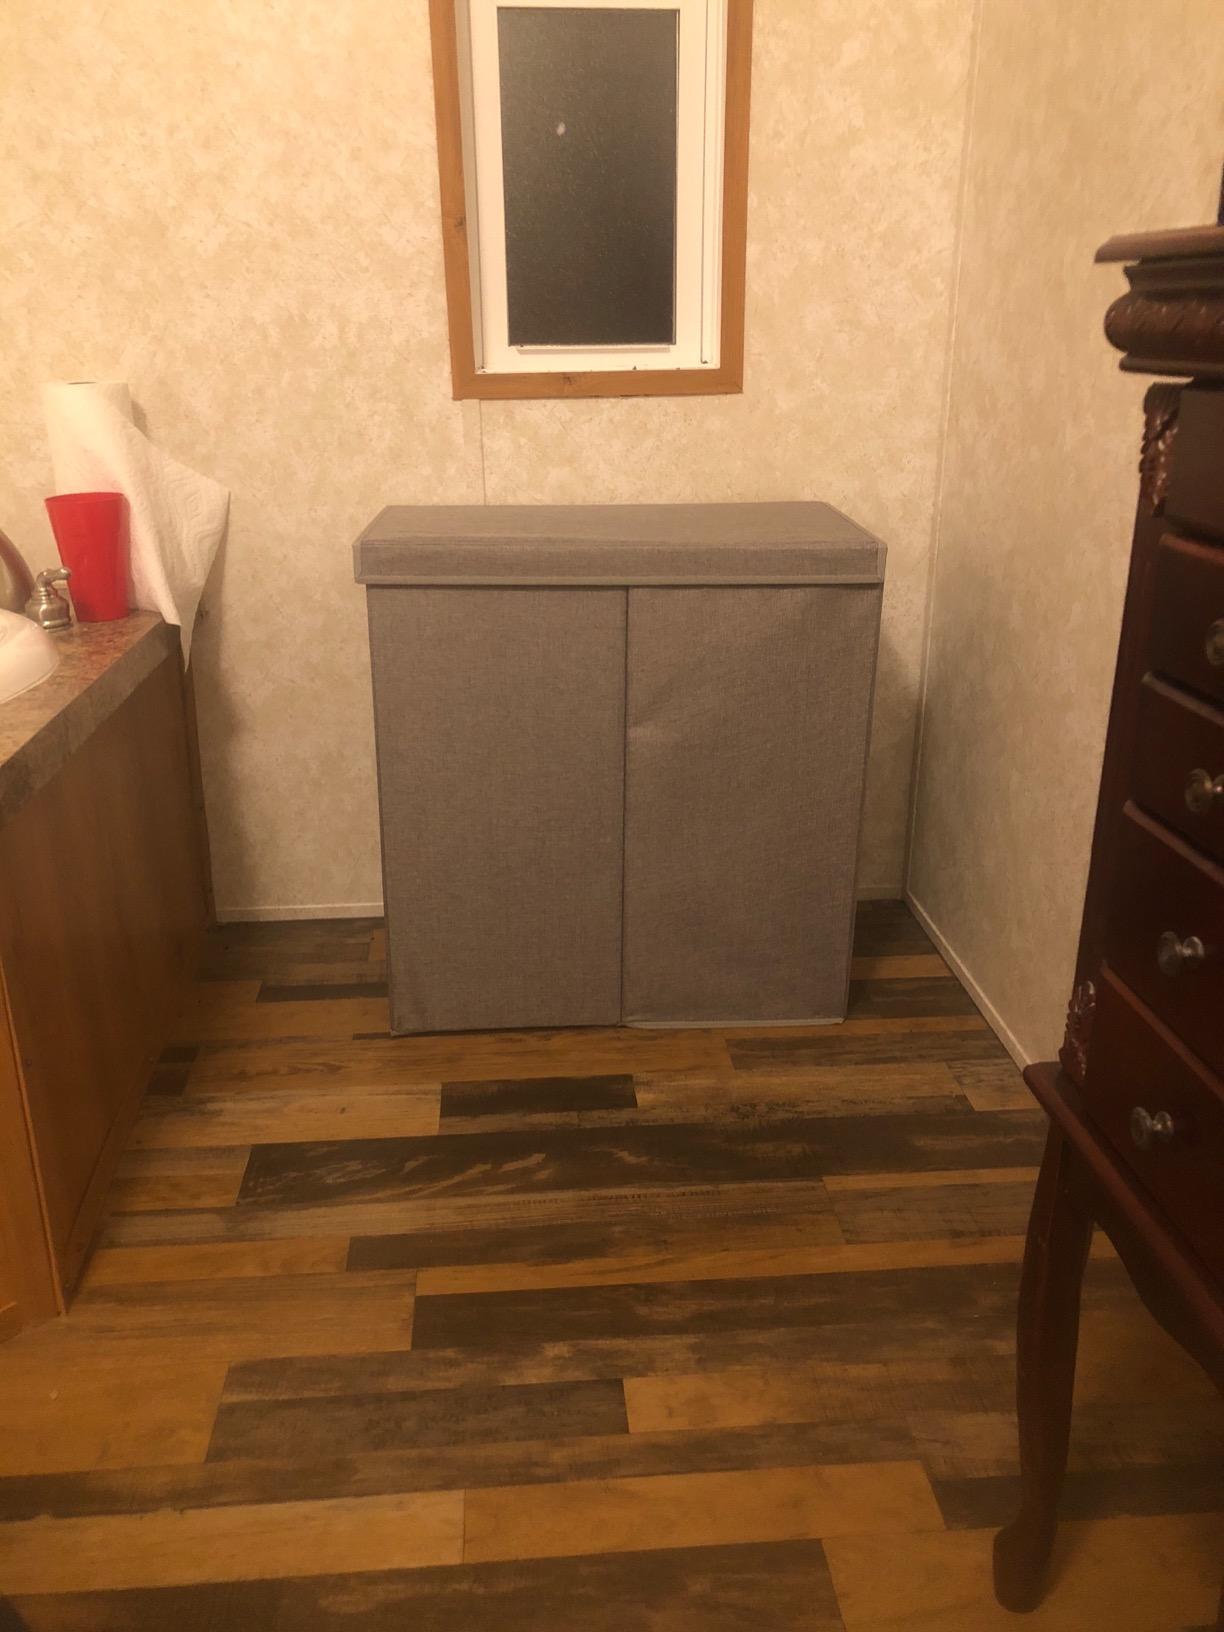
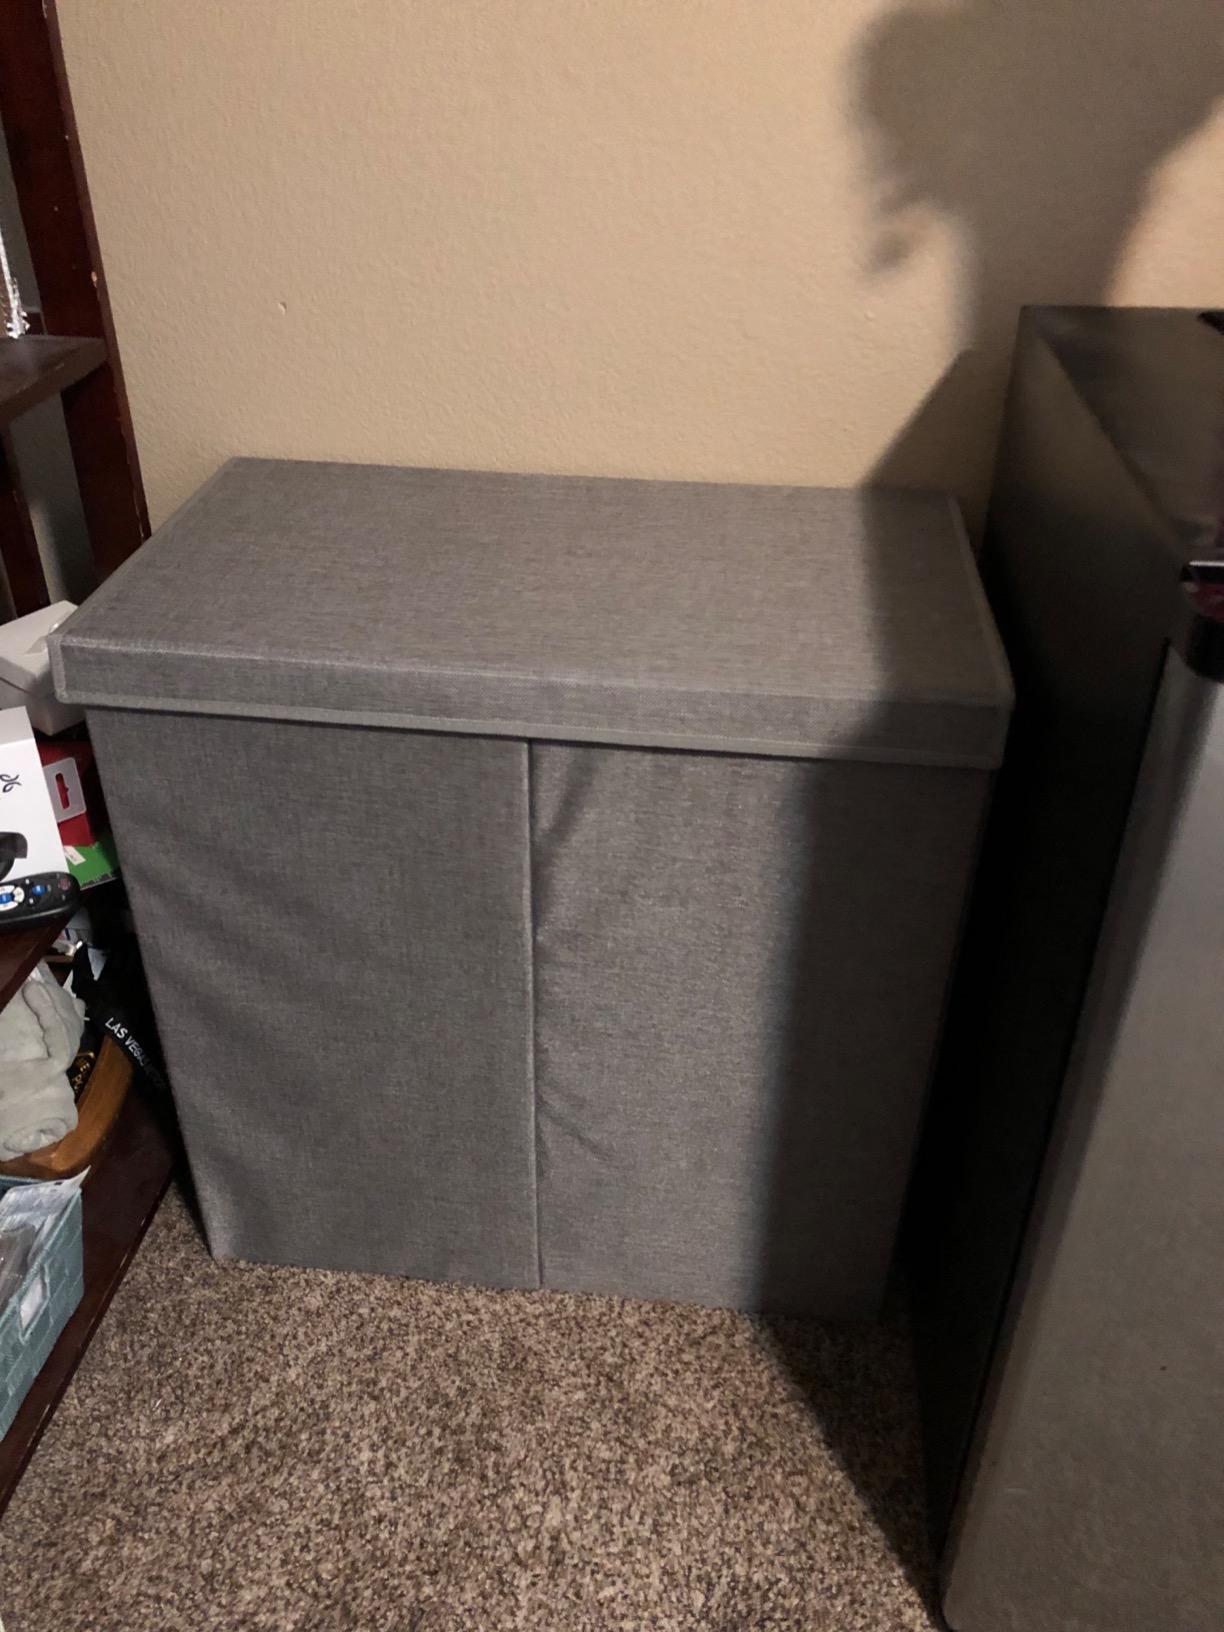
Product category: items_hamper
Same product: yes